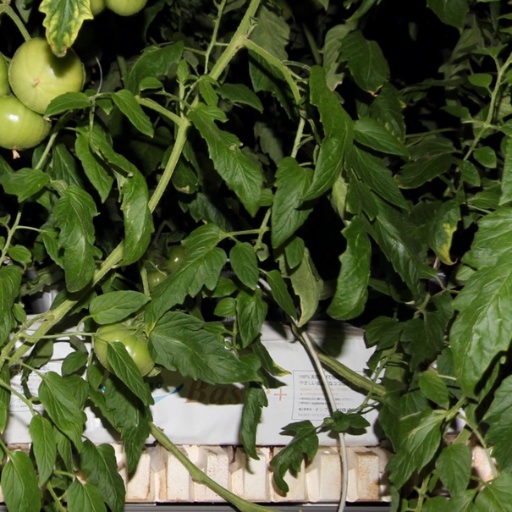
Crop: tomato